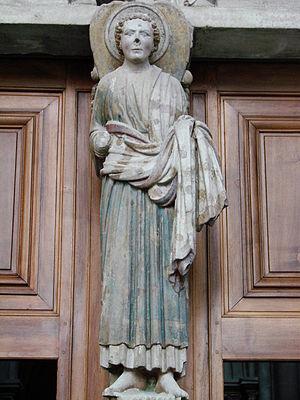
Les arts plastiques et visuels en Suisse englobent les artistes suisses et leur production artistique, toute œuvre artistique en Suisse ainsi que les lieux de d'apprentissage et de diffusion des arts plastiques et arts visuels, soit notamment la peinture, la sculpture, l'art vidéo et la photographie.
La cathédrale Notre-Dame de Lausanne est l'un des principaux monuments gothiques en Suisse. Vouée au culte protestant depuis 1536, elle domine la ville vaudoise de Lausanne, en Suisse.